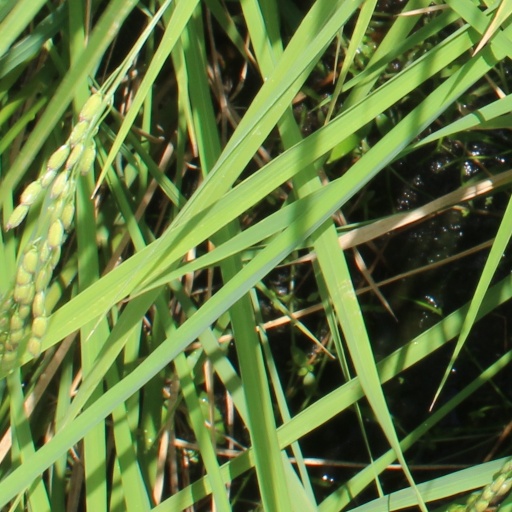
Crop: rice